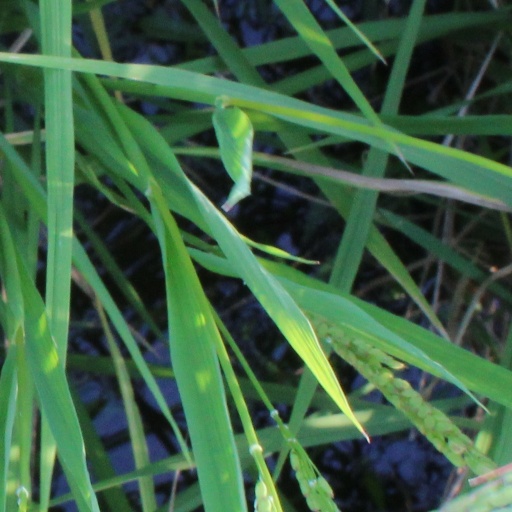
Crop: rice